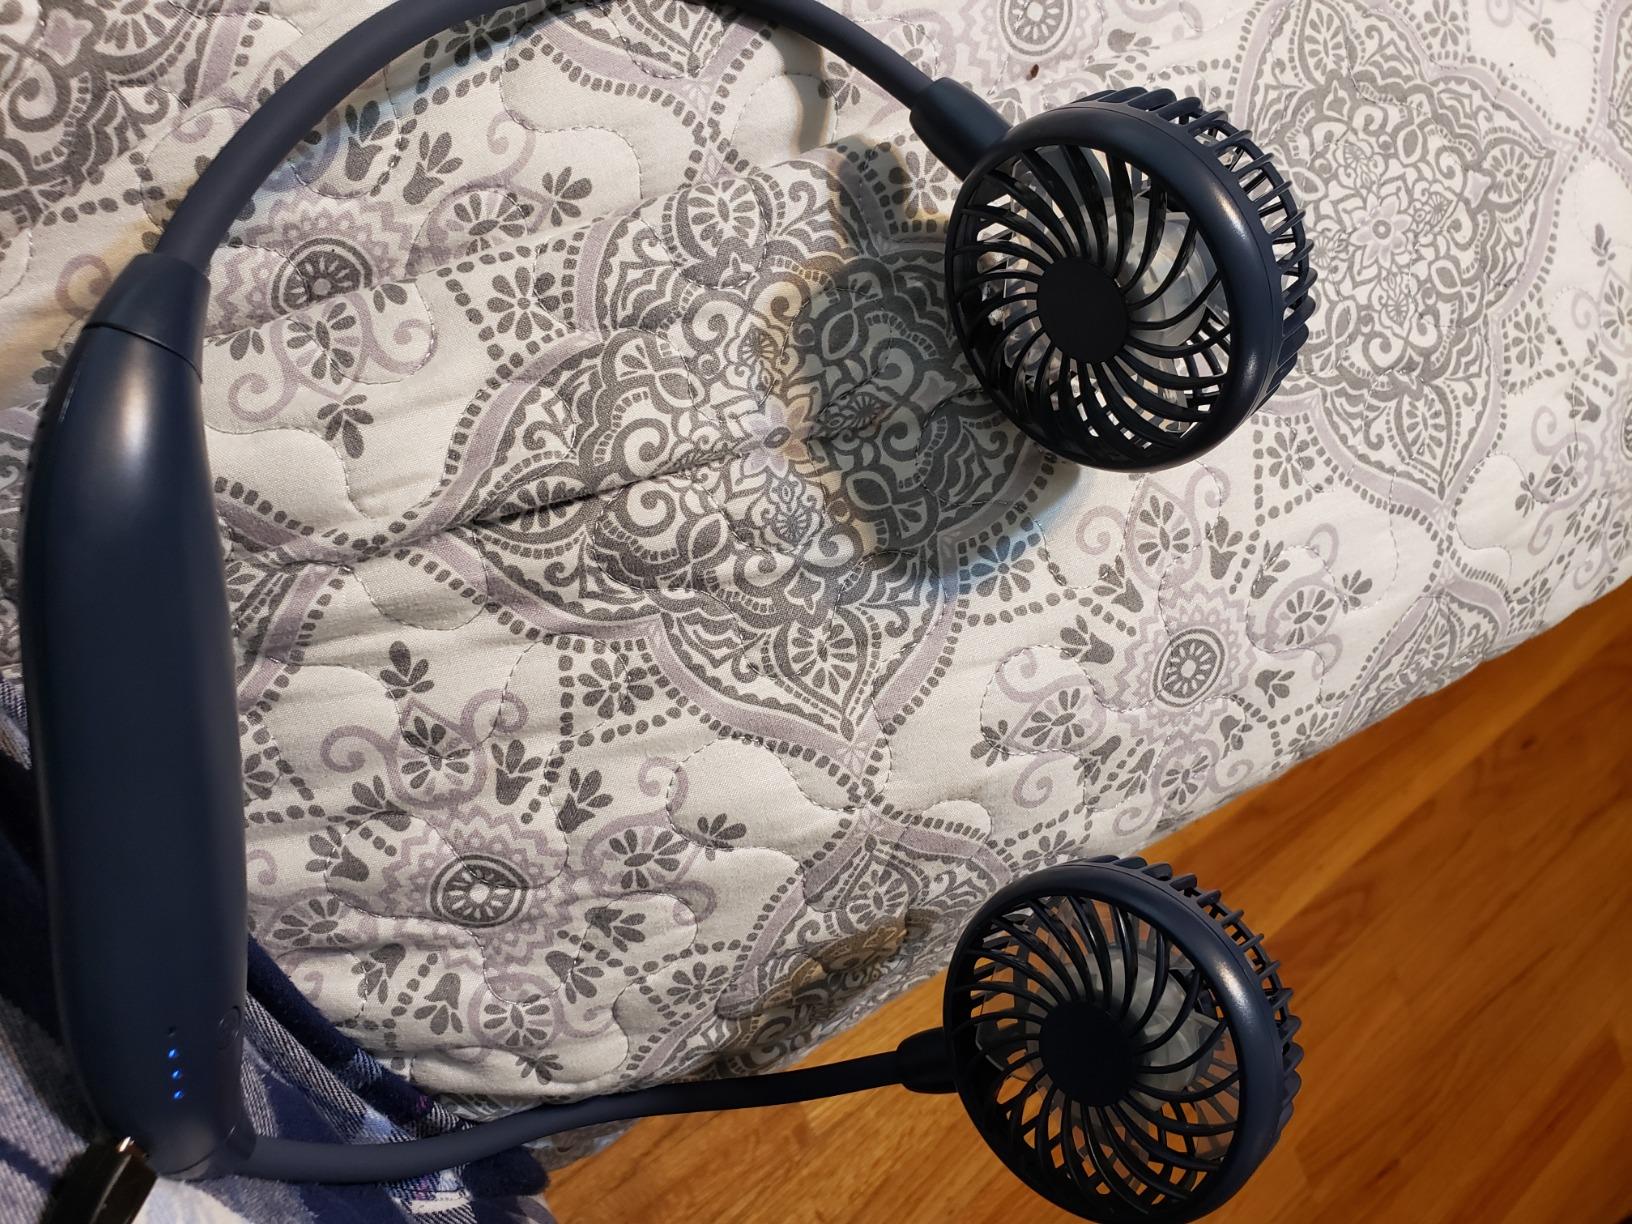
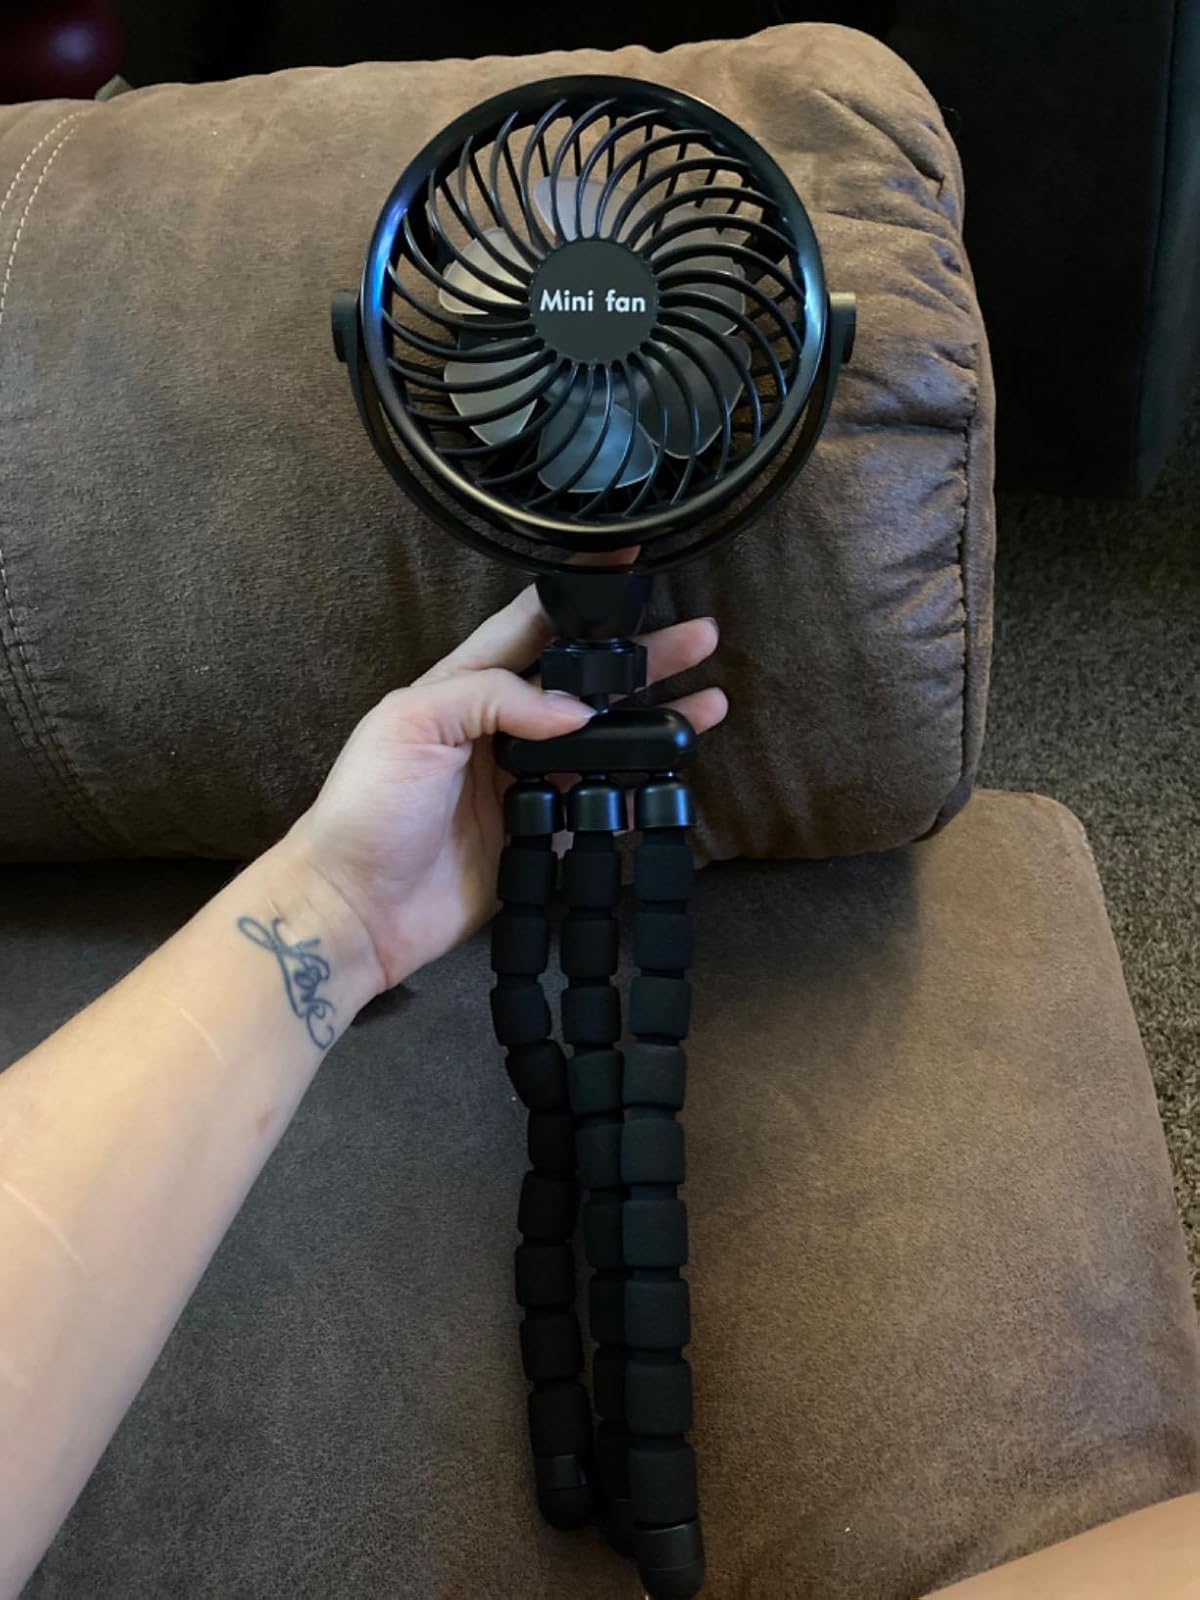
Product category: fan
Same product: no